BSA Super Rocket

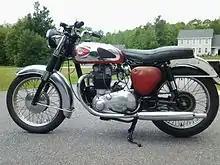
1963 BSA A10 Super Rocket

Launched in 1957 the BSA Super Rocket retained the Amal TT carburettor and 356 sports cam of the Road Rocket. Compression ratio was raised to 8.5:1 and a new alloy cylinder head fitted. The cylinder head had a cast in inlet manifold and larger ports and valves. The inlet valves were increased from 1.455" to 1.5". The crankshaft was stiffened compared to the previous models. These modifications increased power output to 43 bhp. A lower 1st gear ratio gave increased acceleration off the line. "Cycle World", the American motorcycle magazine, tested the Super Rocket at 116 mph.